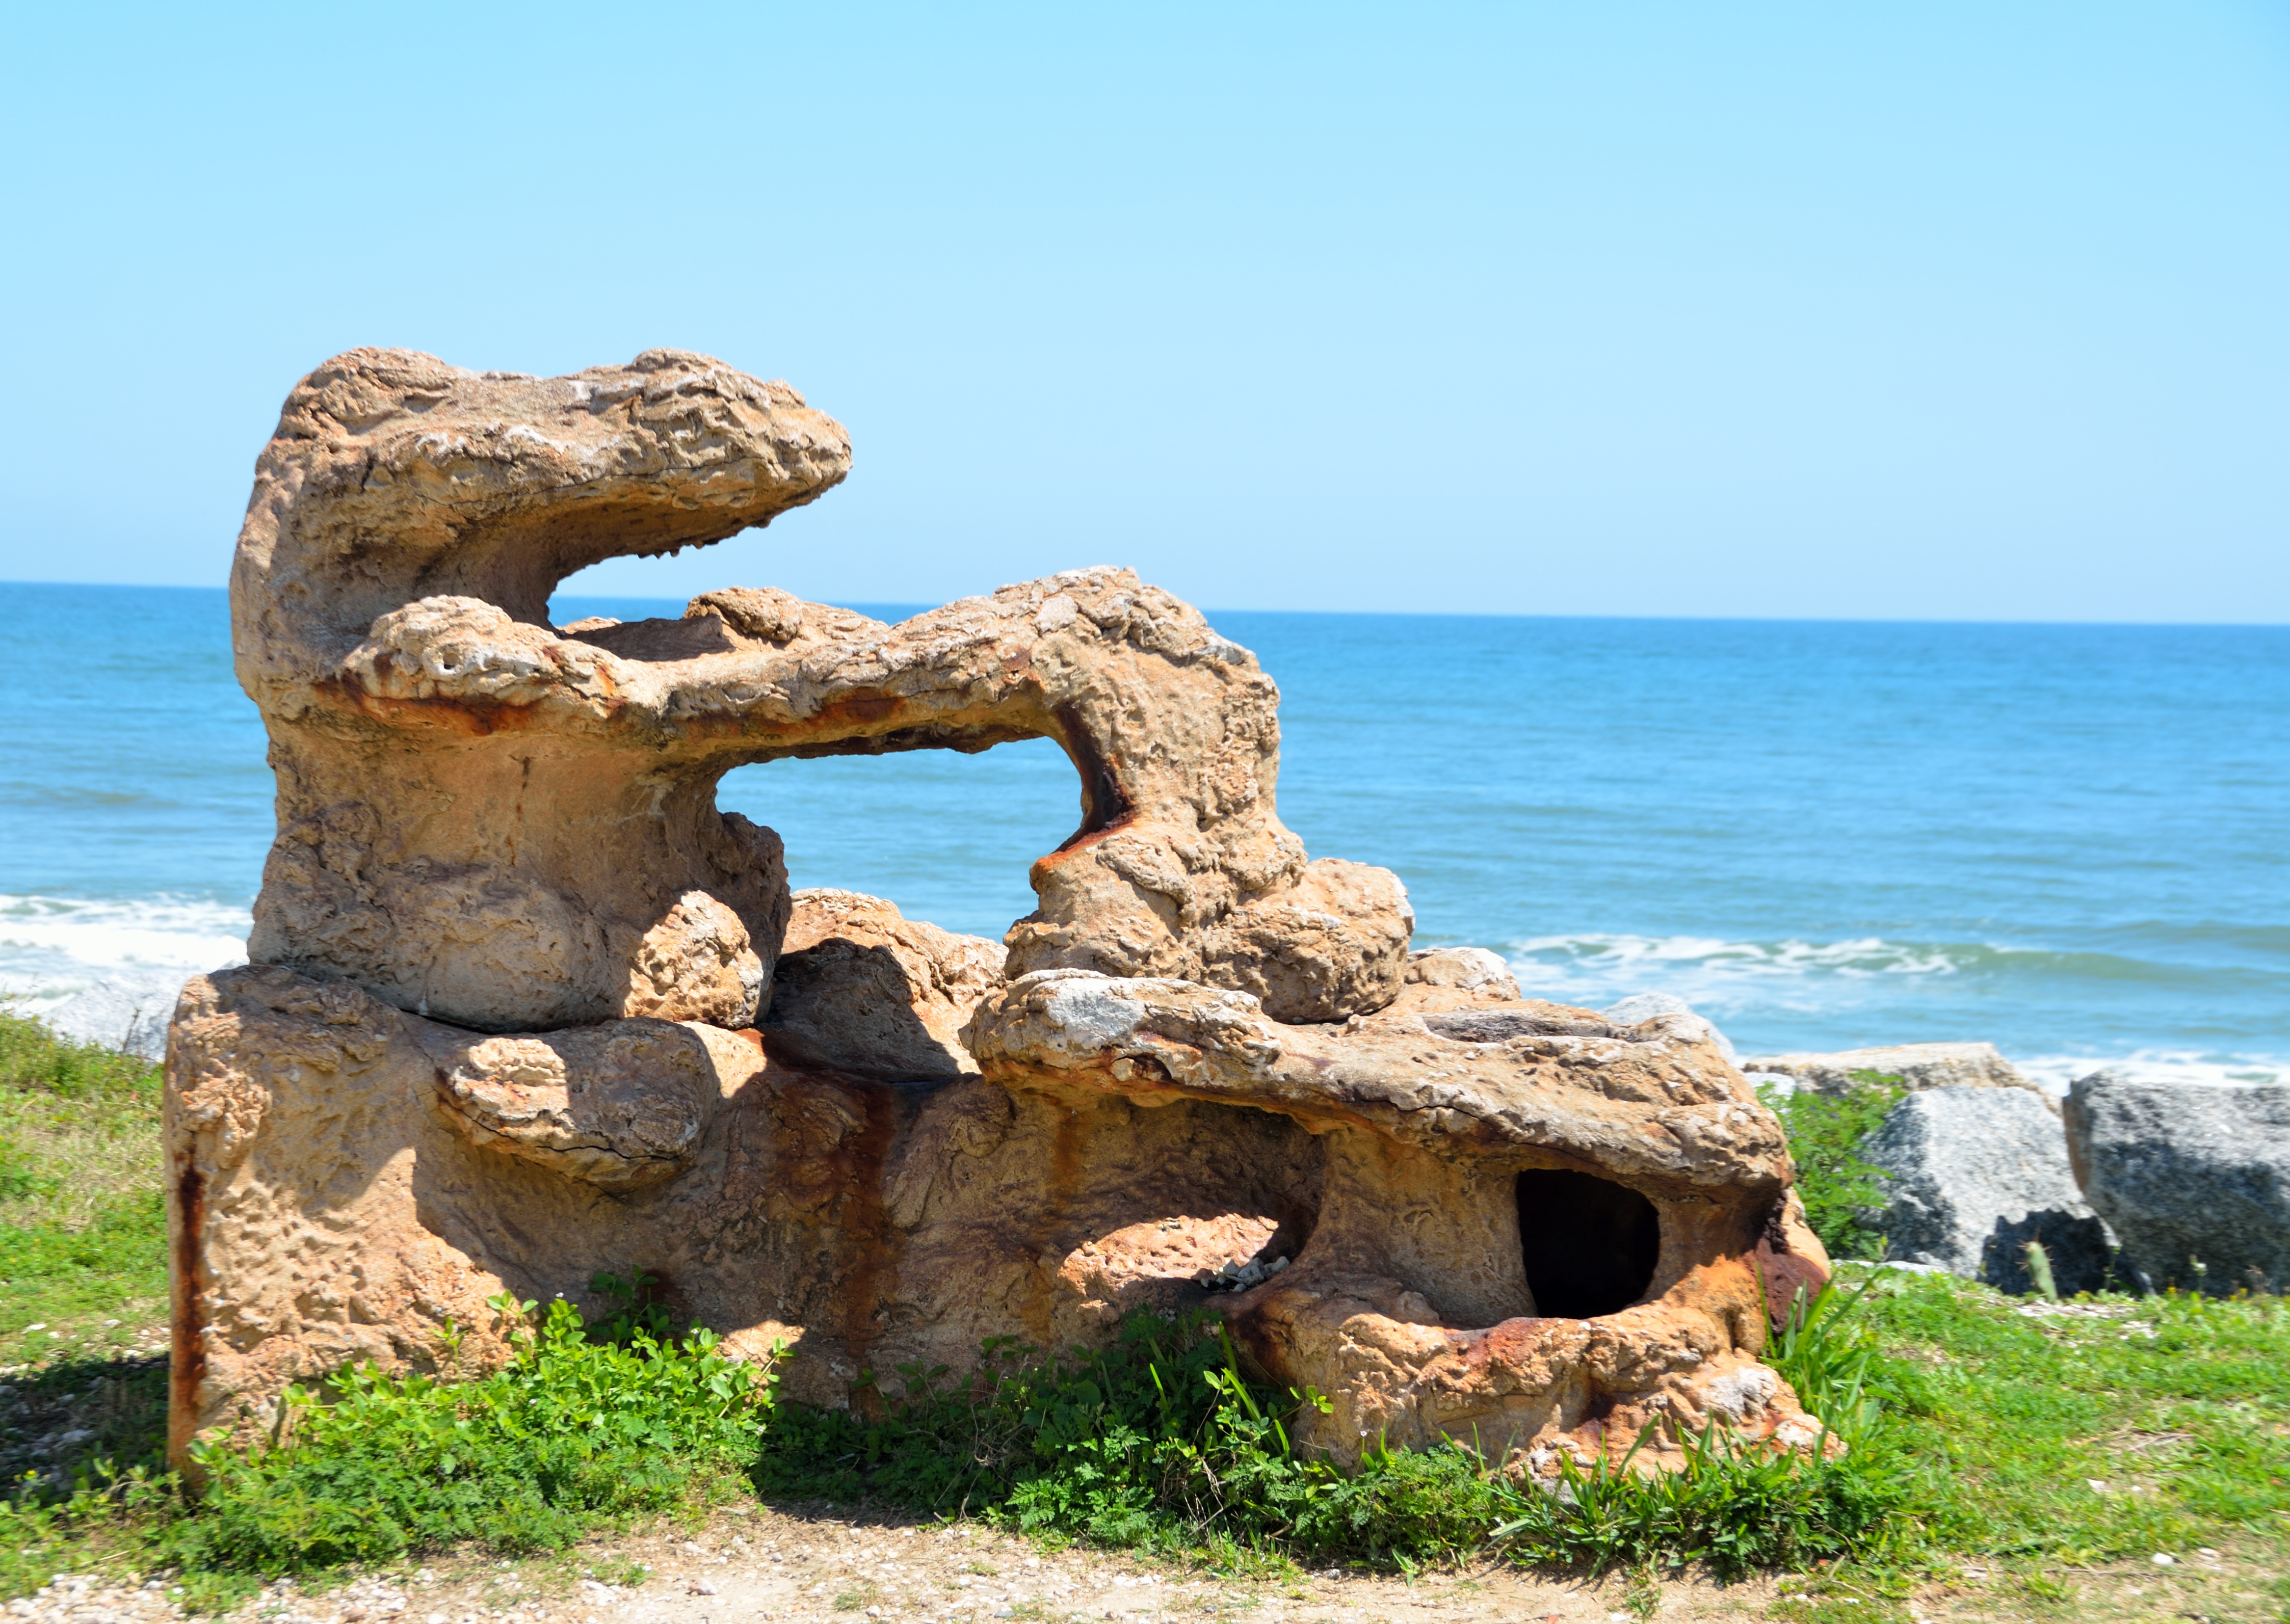
landscape, sea, coast, water, nature, rock, ocean, vacation, formation, underwater, environment, tropical, color, natural, aquatic, stack, terrain, material, coral, coral reef, reef, background, ruins, marine, exotic, saltwater, natural arch, ancient history, nature's sculpture